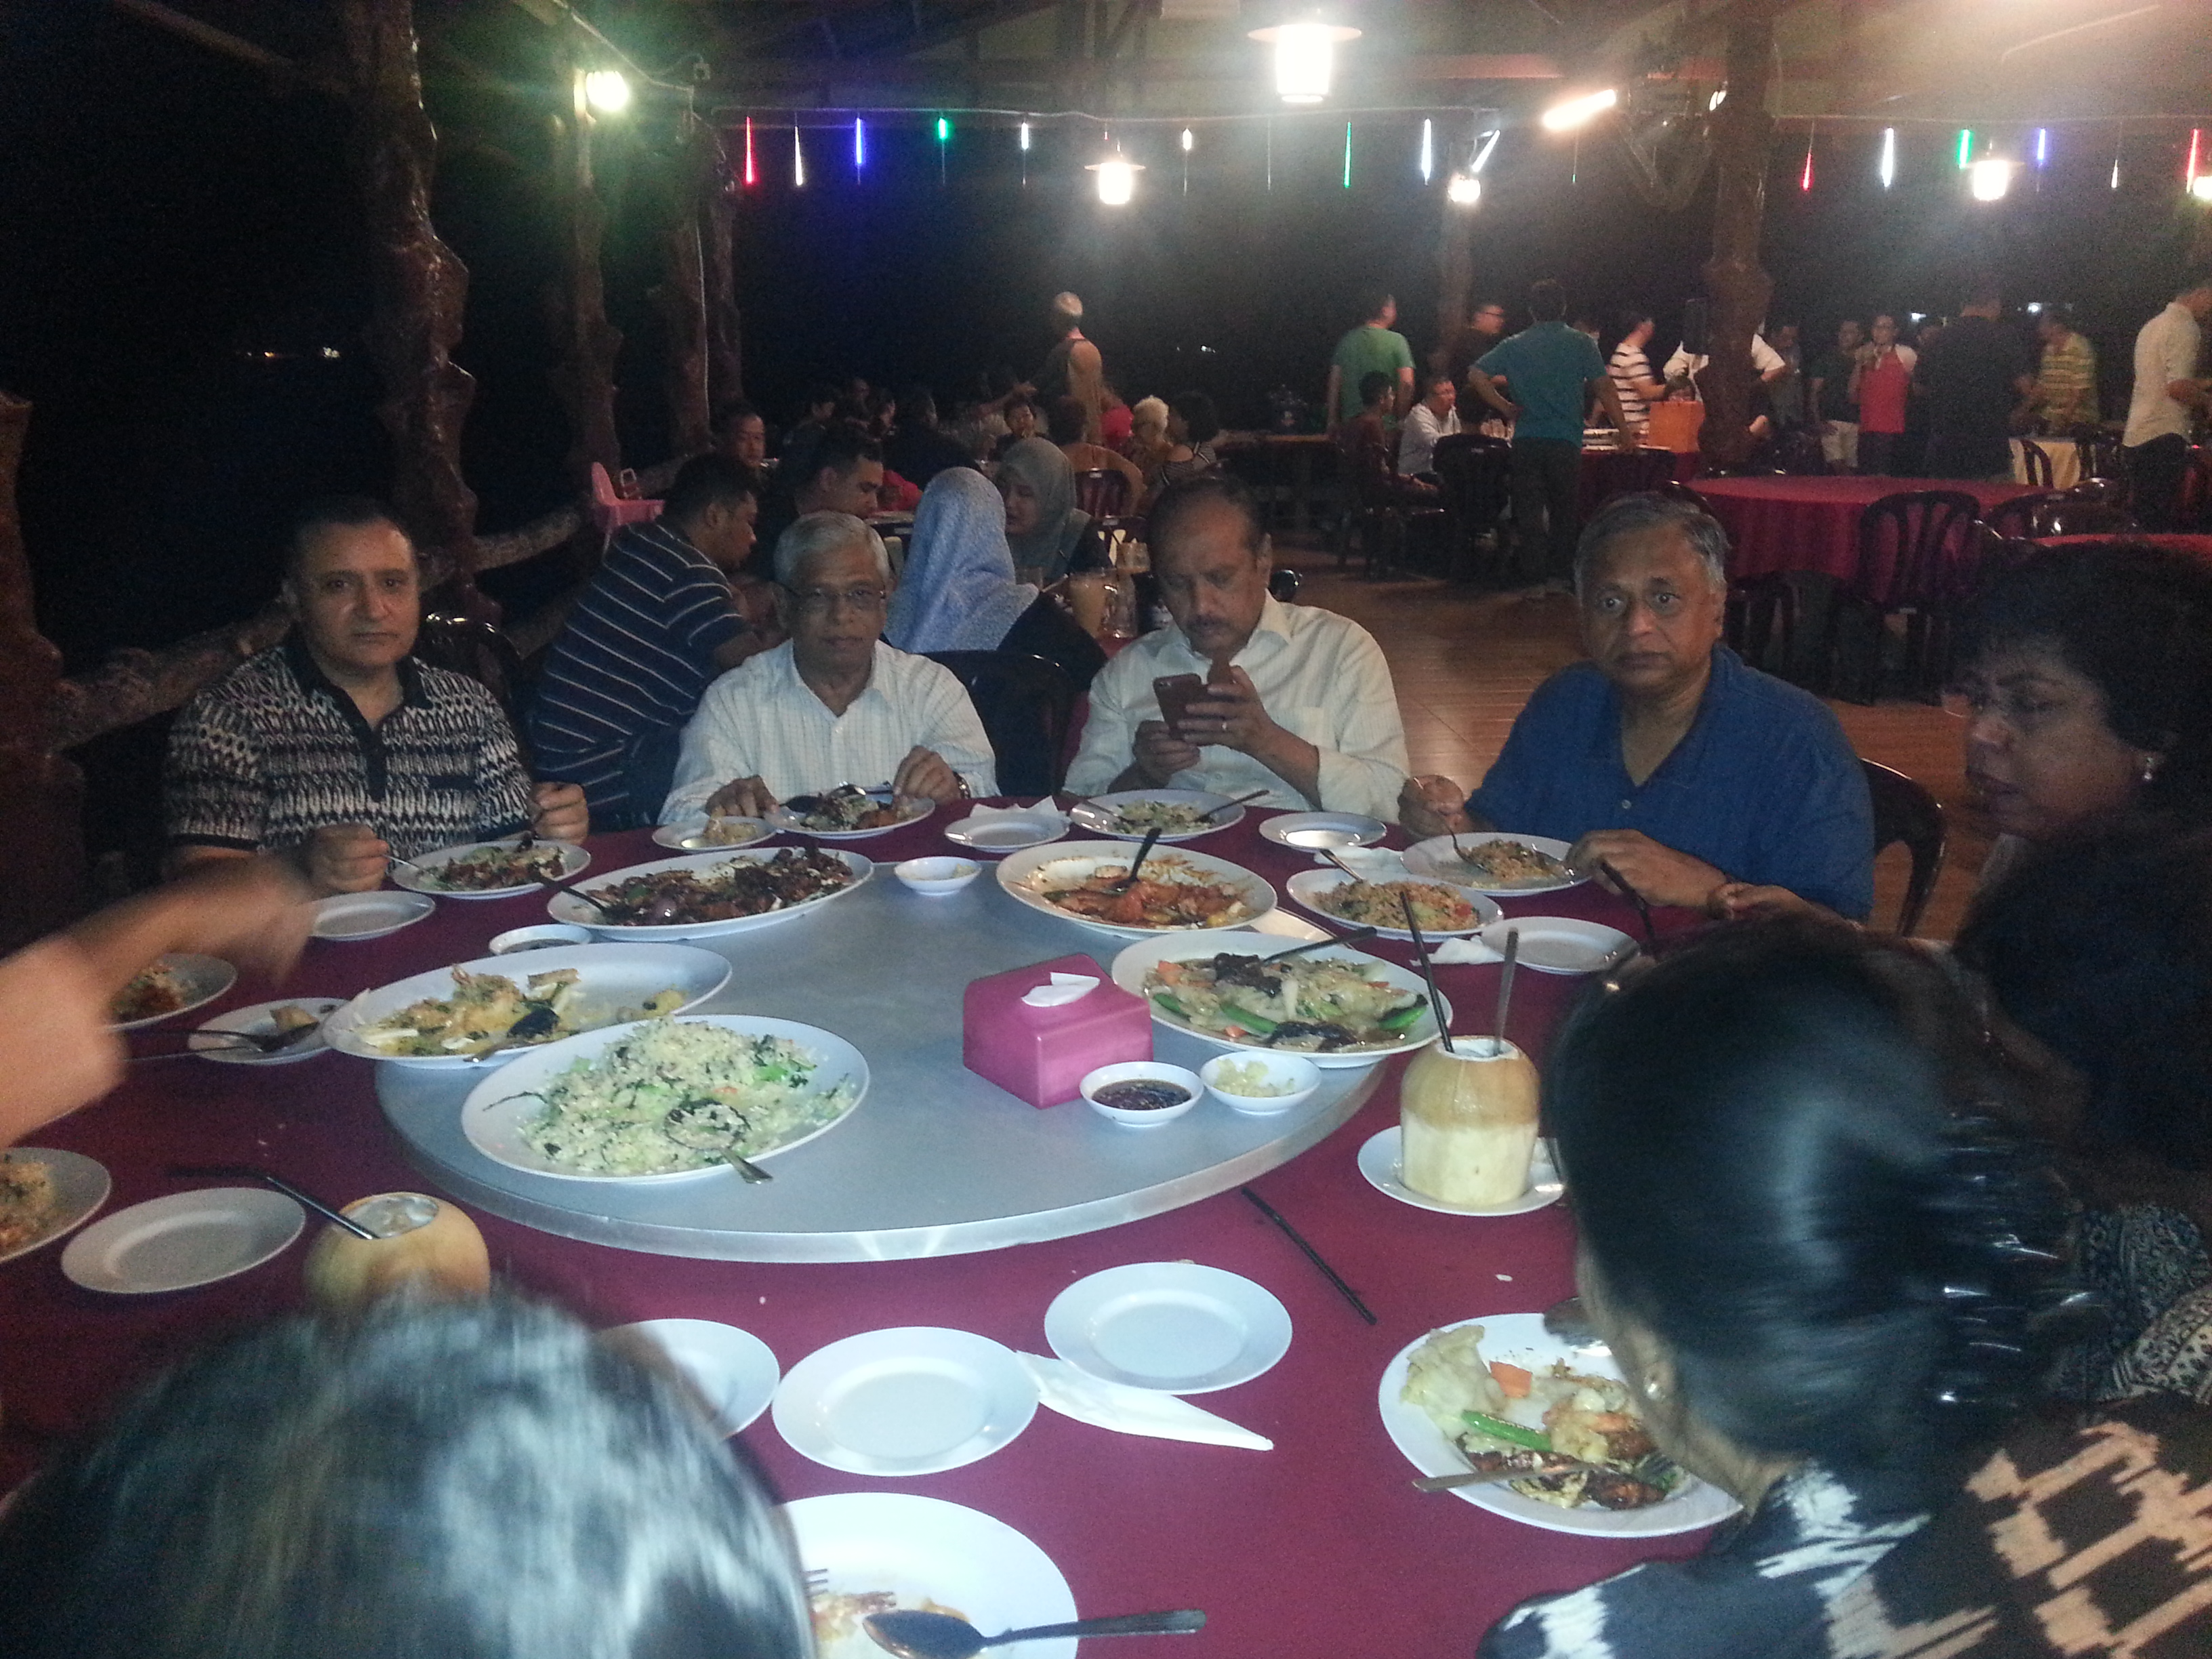
doctors, meal, dish, dinner, cuisine, supper, lunch, restaurant, food, crowd, event, banquet, asian food, recreation, party